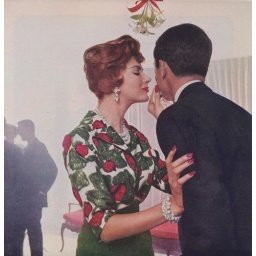
Lady Manhattan creates a luxurious pure silk shirt in vibrant holiday reds and greens, blue and greens...